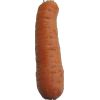
Label: Carrot 1